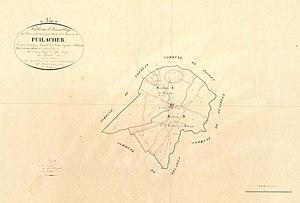
Puilacher. - Cadastre napoléonien
Puilacher est une commune française située dans le département de l'Hérault en région Occitanie.